Shawkat Ali (politician)

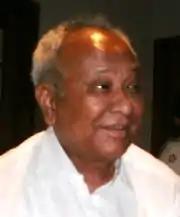
Ali in 2012

Col. Shawkat Ali (27 January 193716 November 2020) was a Bangladeshi politician who served as a deputy speaker of the Jatiya Sangsad. He was a member of the Awami League. He was one of the accused in the historic Agartala Conspiracy Case and a freedom fighter in the Liberation War of Bangladesh.